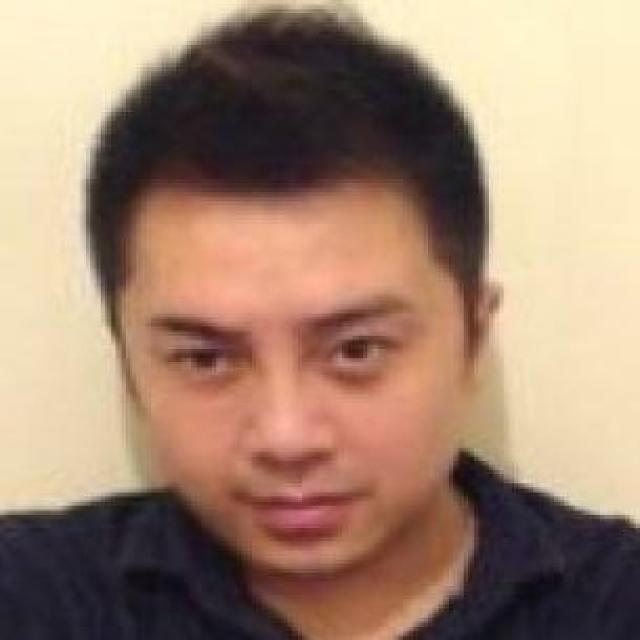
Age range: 21-44